Oskar Öholm

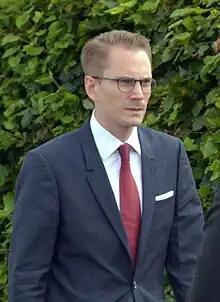

Erik "Oskar" Siewert Öholm, (born 3 February 1980) is a Swedish politician for the Moderate Party. He is a suppleant for the National banks board, and an MP in the Riksdagen between 2006 and 2014. He is the son of television presenter and journalist Siewert Öholm. His mother Ann-Britt Öholm died of breast cancer in November 2004.